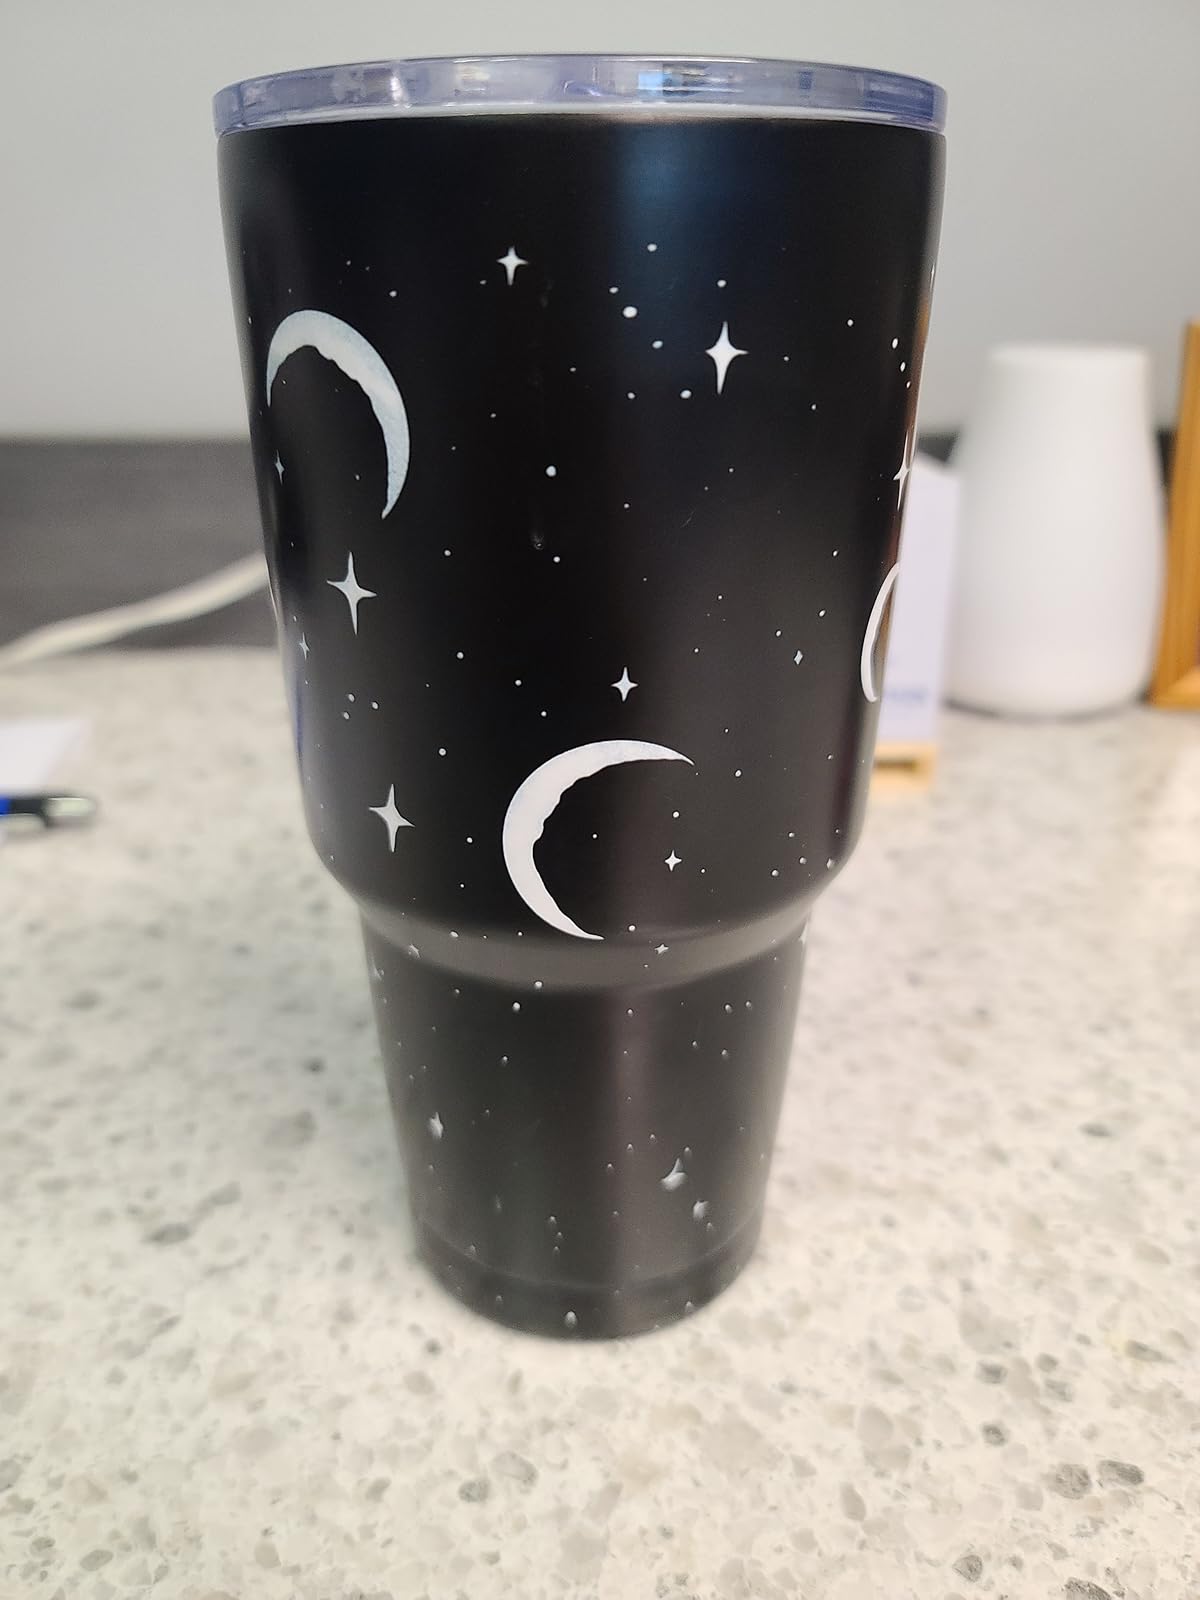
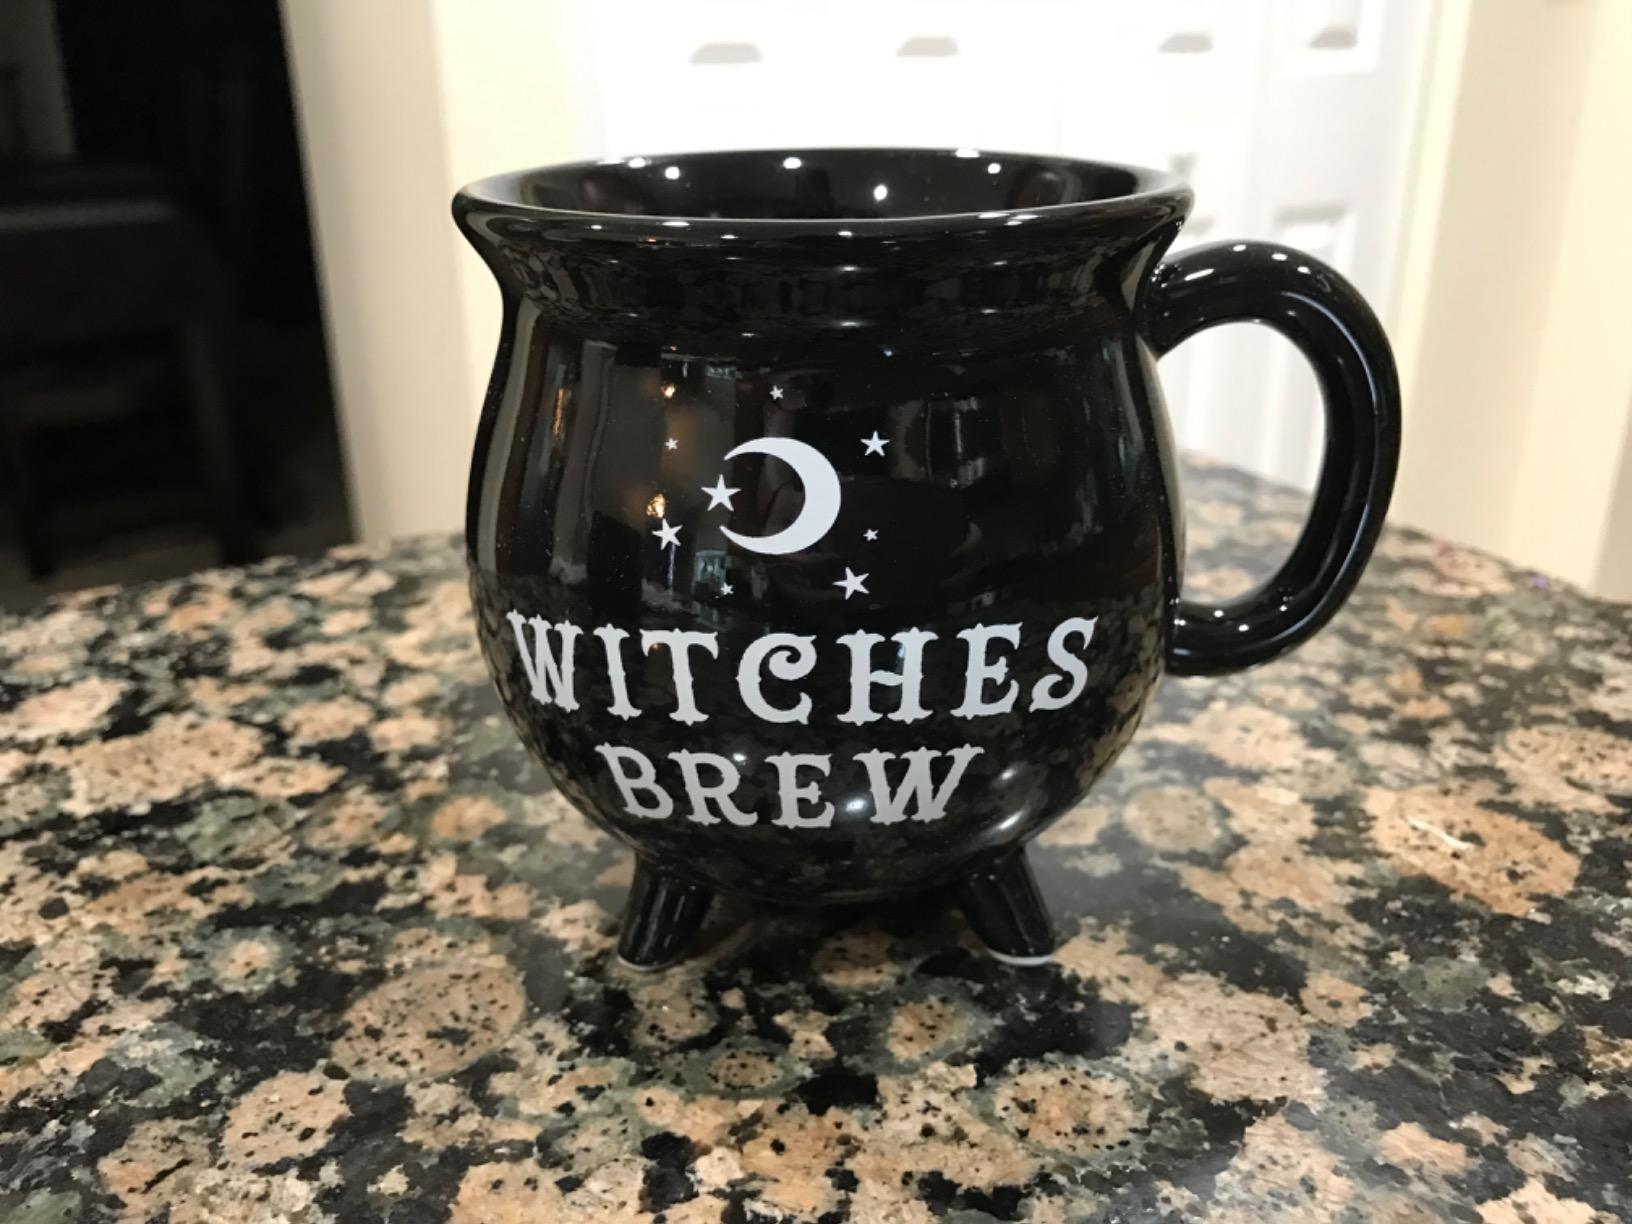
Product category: items_mug
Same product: no